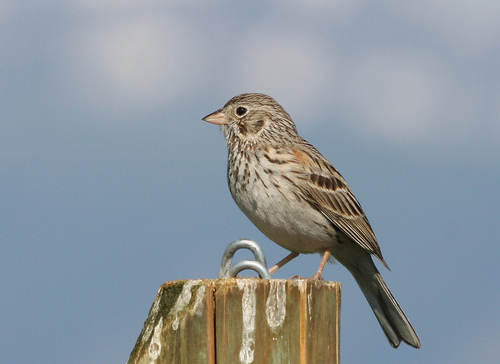
the brown bird is speckled with shades of brown and the belly is light tan while the beak is orange.
a medium bird with with spotty throat and primaries and secondaries with a greyish crown
this is a small bird, colored in vareigated shades of brown, black and white.
this bird is brown and white in color with a stubby beak, and white eye rings.
a small bird with a grey orange beak, grey crown, along with orange and brown markings on its back.
this particular bird has a white belly and breast with brown patchesprimarily brown, the bird has a gray belly and gray eyering.
this bird has a small beak and a completely black eye.
this bird has a brown crown, brown primaries, and a brown belly.
this bird has a white breast coloration and a pointed bill
Species: Vesper Sparrow